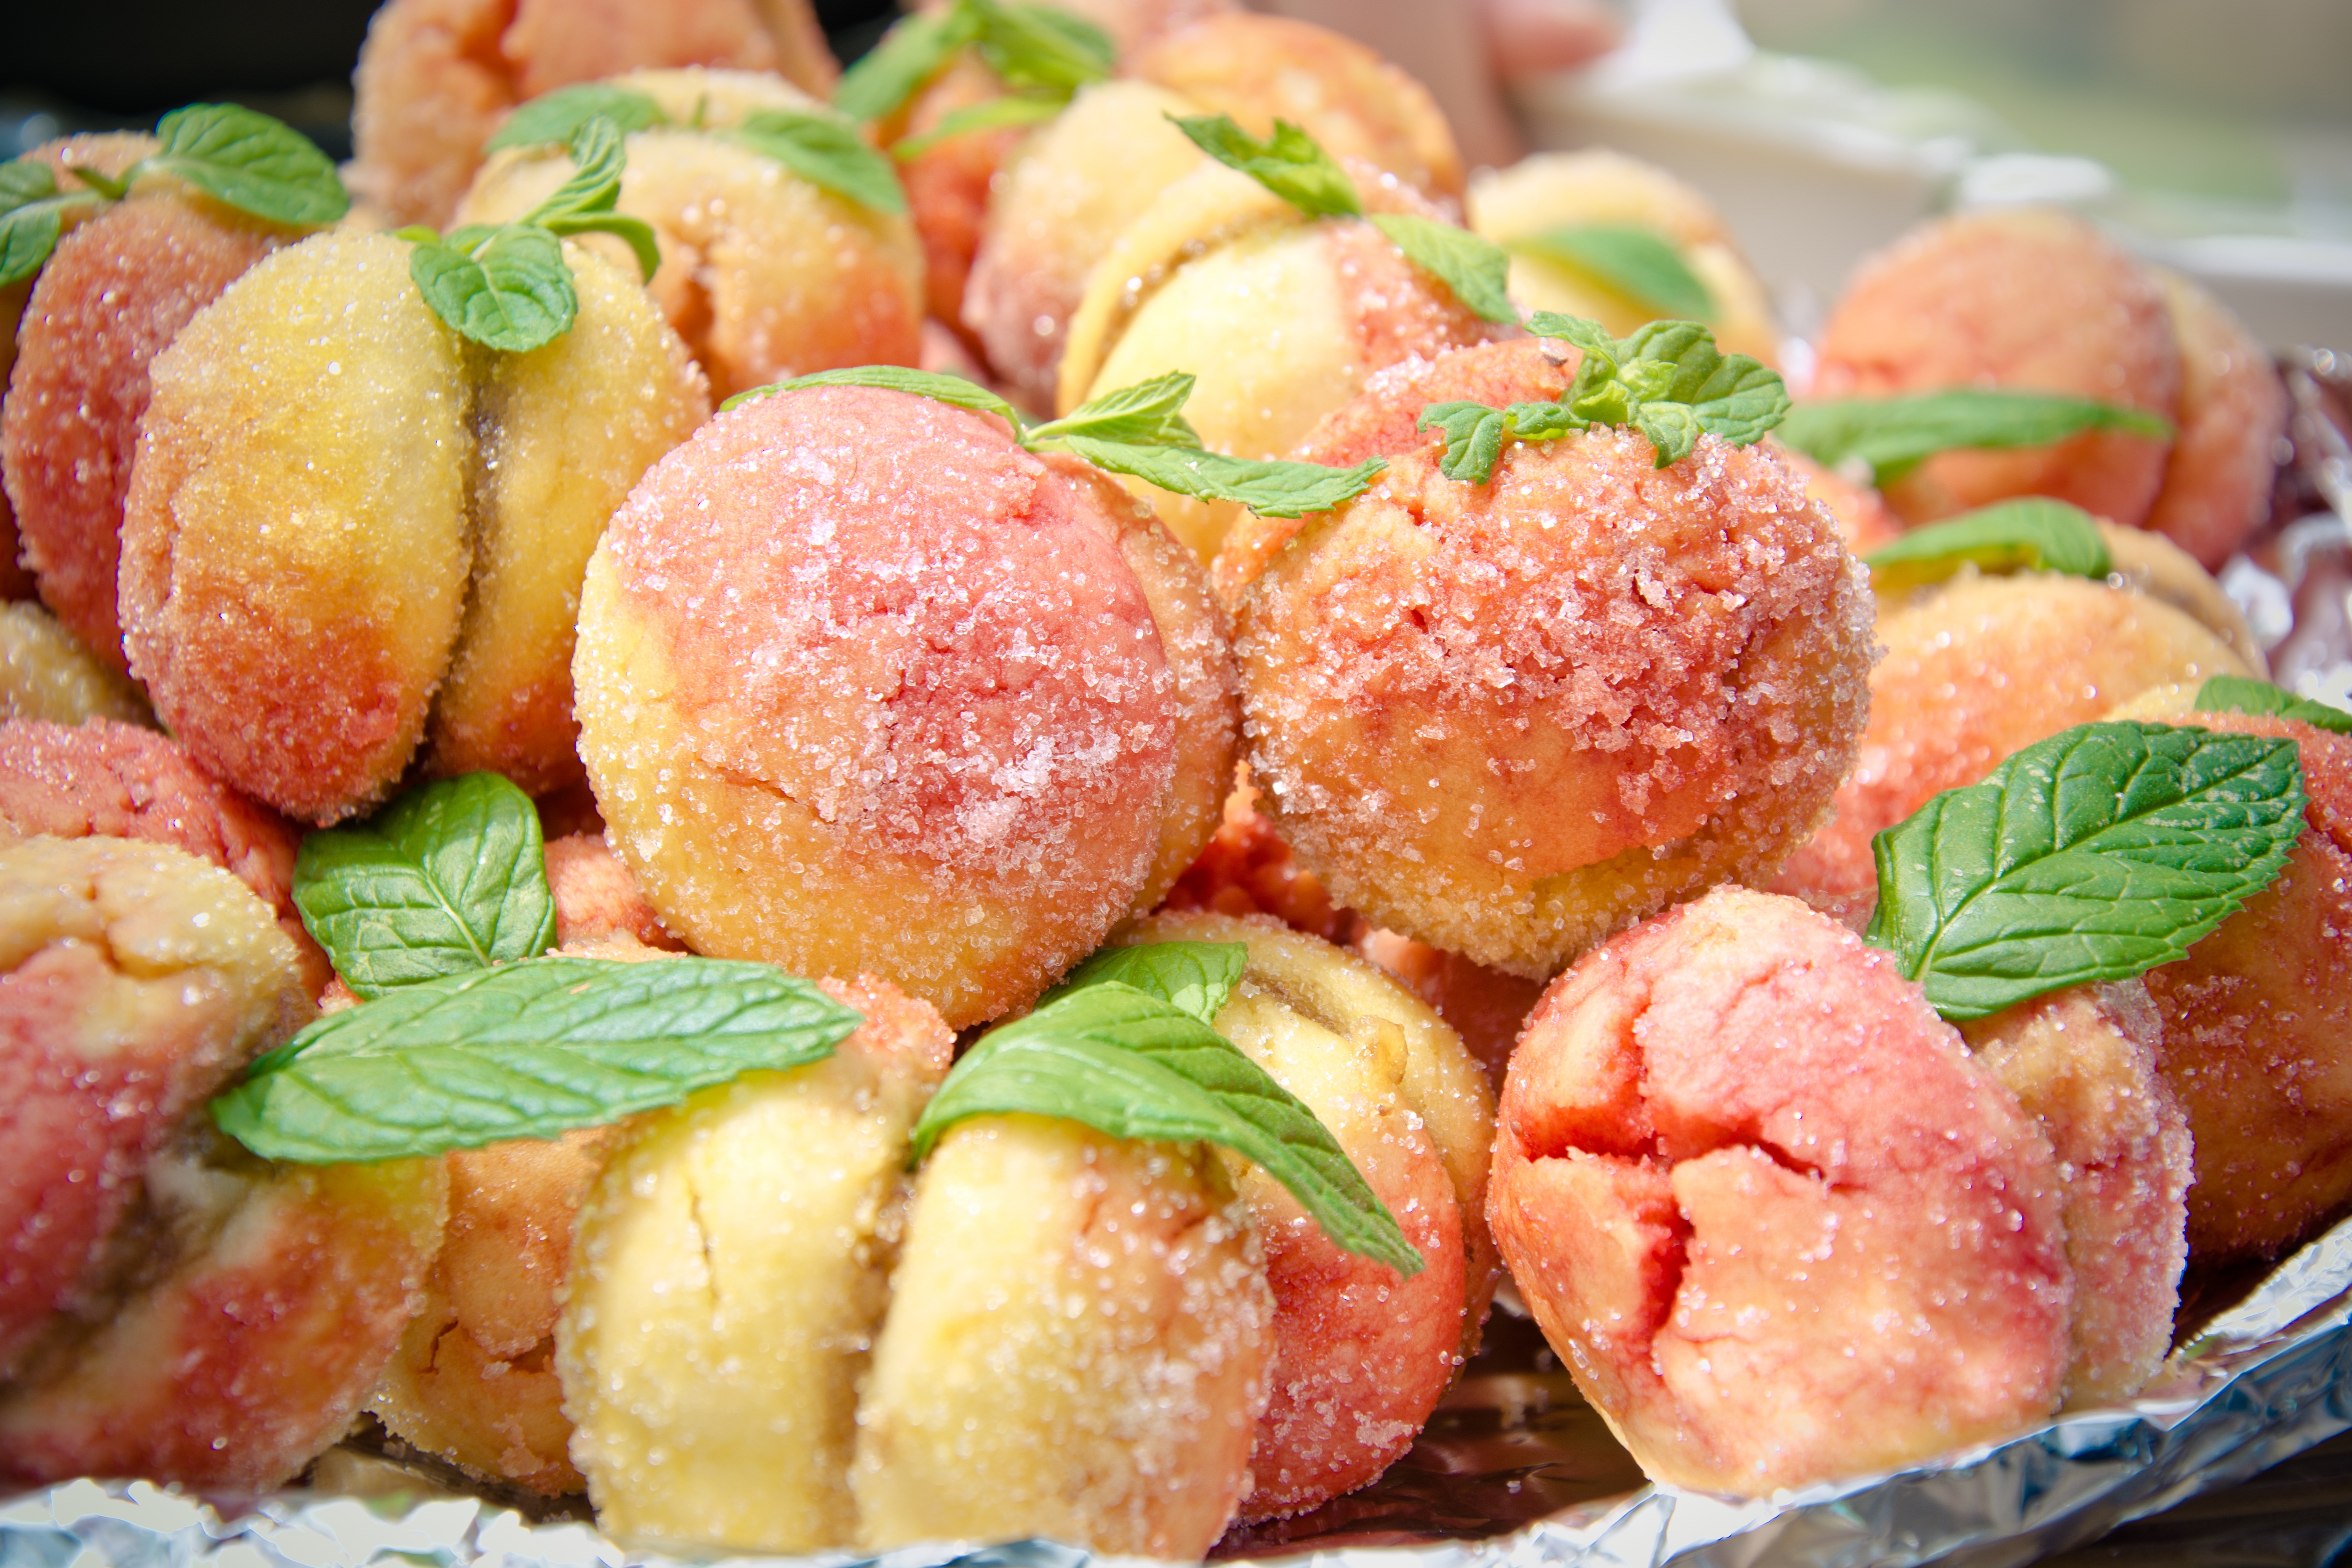
leather, sweet, decoration, dish, meal, food, produce, breakfast, dessert, eat, meat, cuisine, delicious, pastry, mint, ornament, sweet dish, sugar, peach, candy, sweetness, confectionery, delicacy, nibble, chocolates, hand made sweets, marzipan, self made, bruschetta, sweet food, mint leaves, hors d oeuvre, sugared, marzipan peach, marzipan figurines, marzipan pralines, sugar bakery